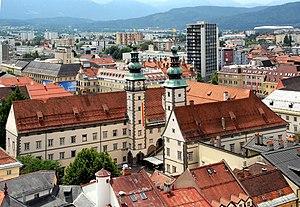
Villes d'Autriche de plus de 10 000 habitants :
Robert Musil [ˈʁoːbɛɐ̯t ˈmuːzɪl], né le 6 novembre 1880 à Klagenfurt en Carinthie et mort le 15 avril 1942 à Genève, est un ingénieur, écrivain, essayiste et dramaturge autrichien.